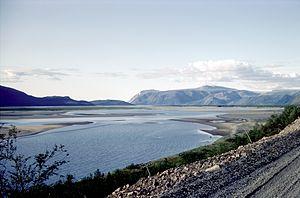
La rivière Tana (Tana elv) à quelques kilomètres de son embouchure dans le Tanafjorden. Photographie prise depuis la route 890. Fylkesveg 890, Tana kommune, Finnmark, Norvège.